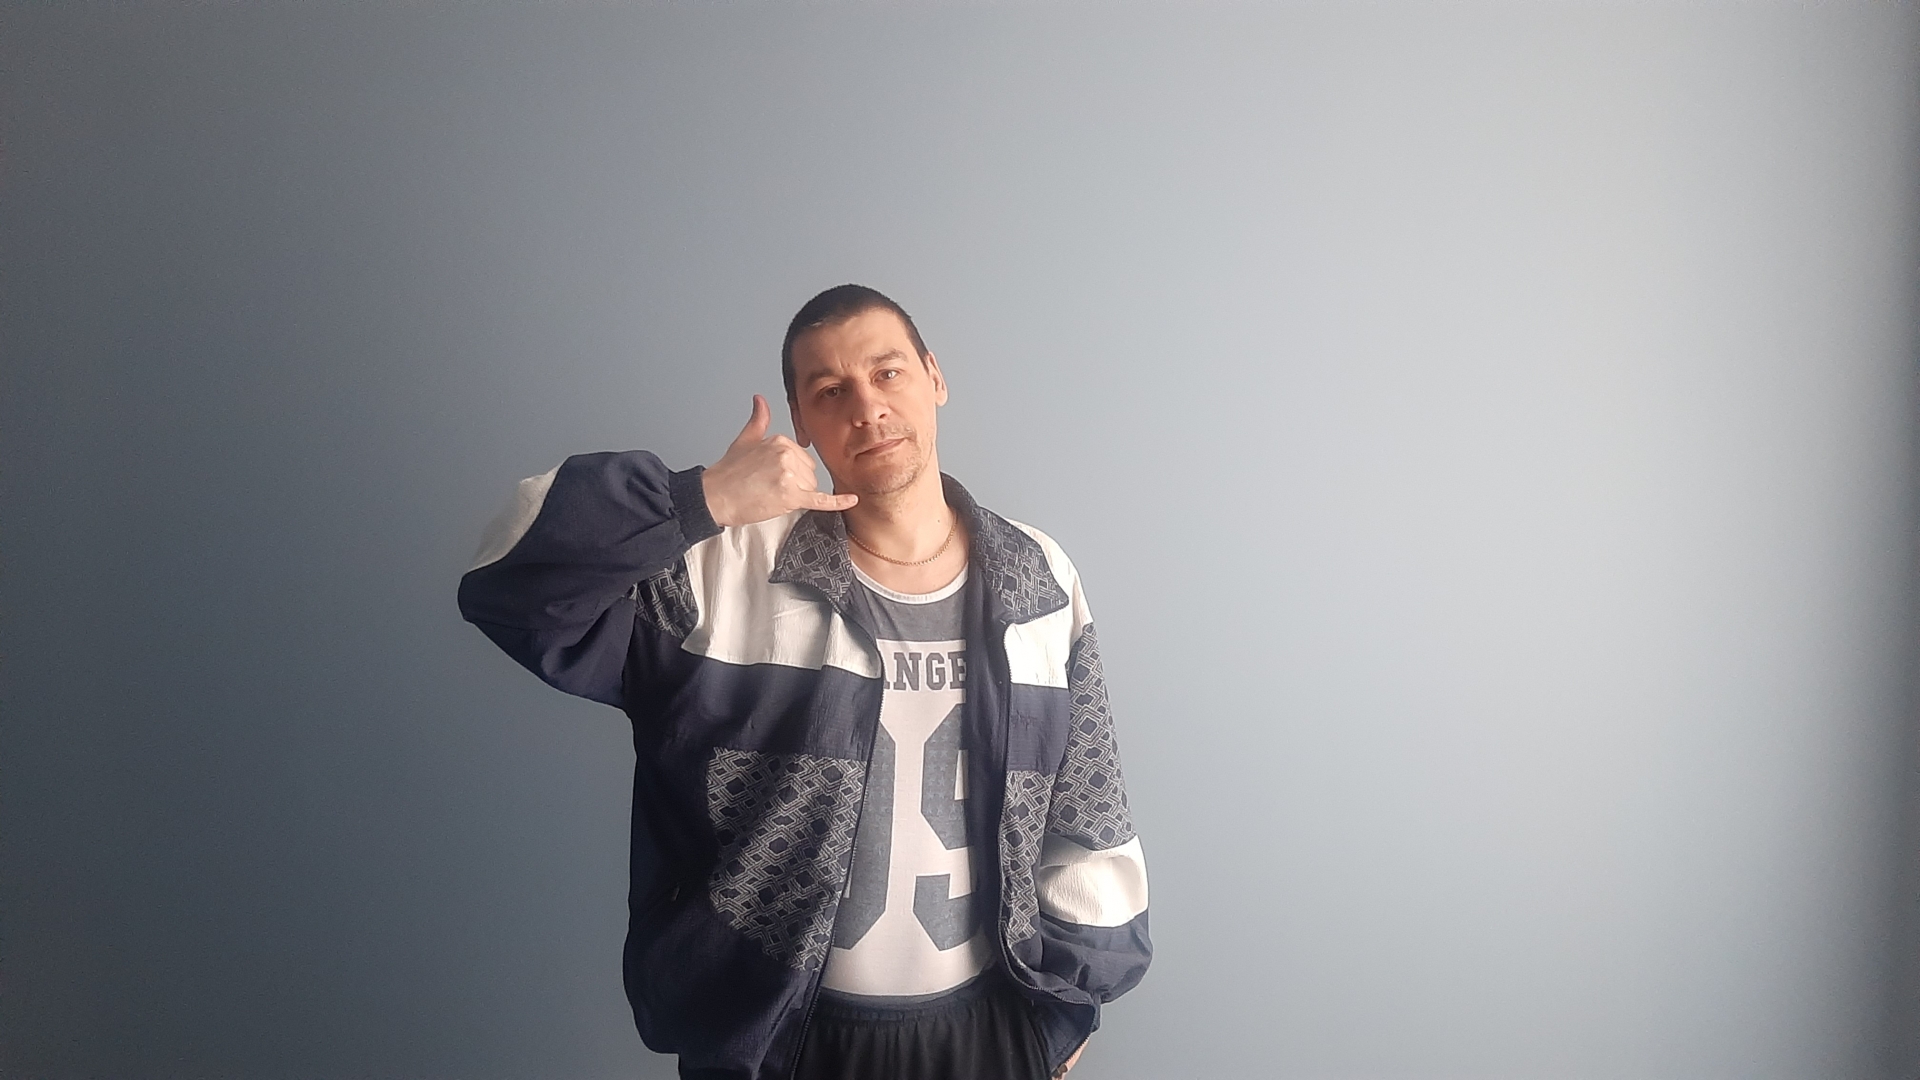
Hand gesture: call